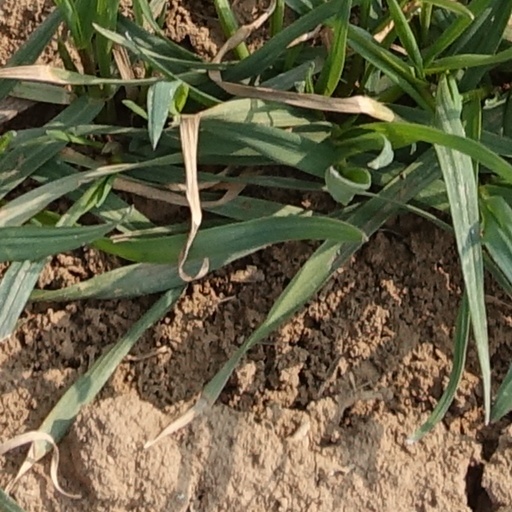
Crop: wheat